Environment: lab
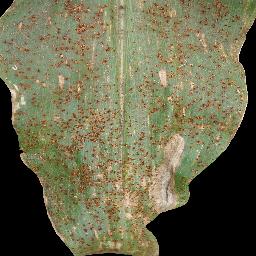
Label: common_rust